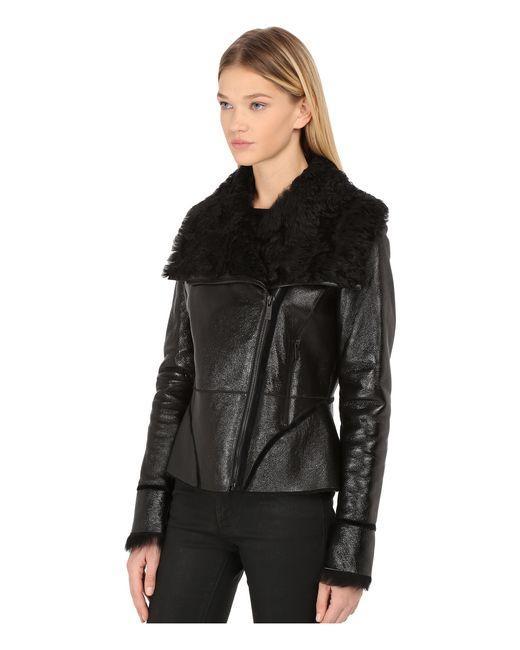
Schwarze Lederjacke mit Fell für Damen